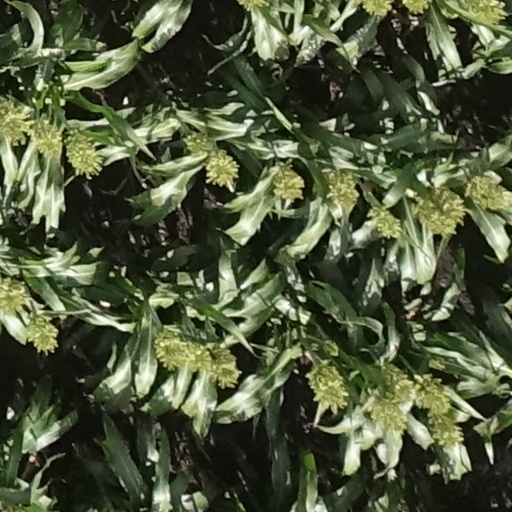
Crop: sorghum